Rail transport in Saudi Arabia

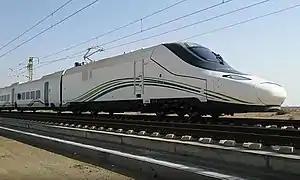
Haramain High Speed Railway

Saudi Arabia Railways is the national railway operator. The Saudi Railways Organization was also formerly a major operator, however it was merged into the Saudi Railway Company (now Saudi Arabia Railways) in 2021.